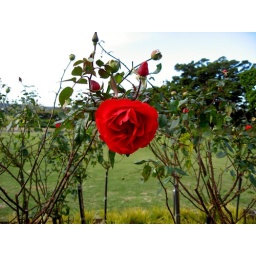
A single red rose in a garden in Sydney, Australia.